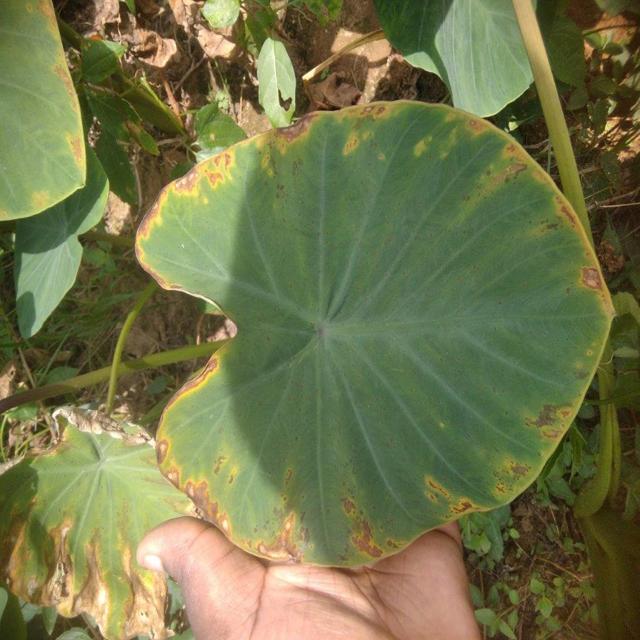
Label: Mid_Blight